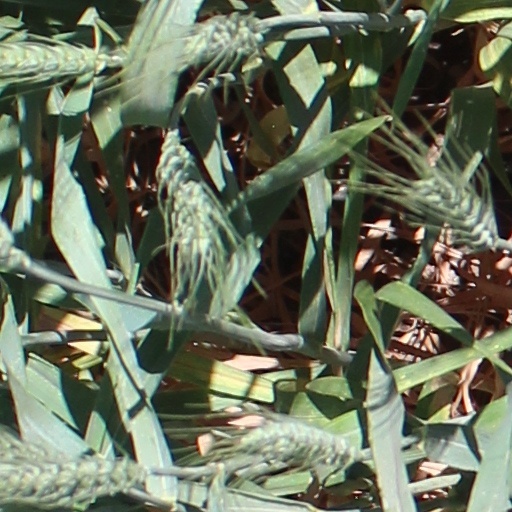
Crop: wheat